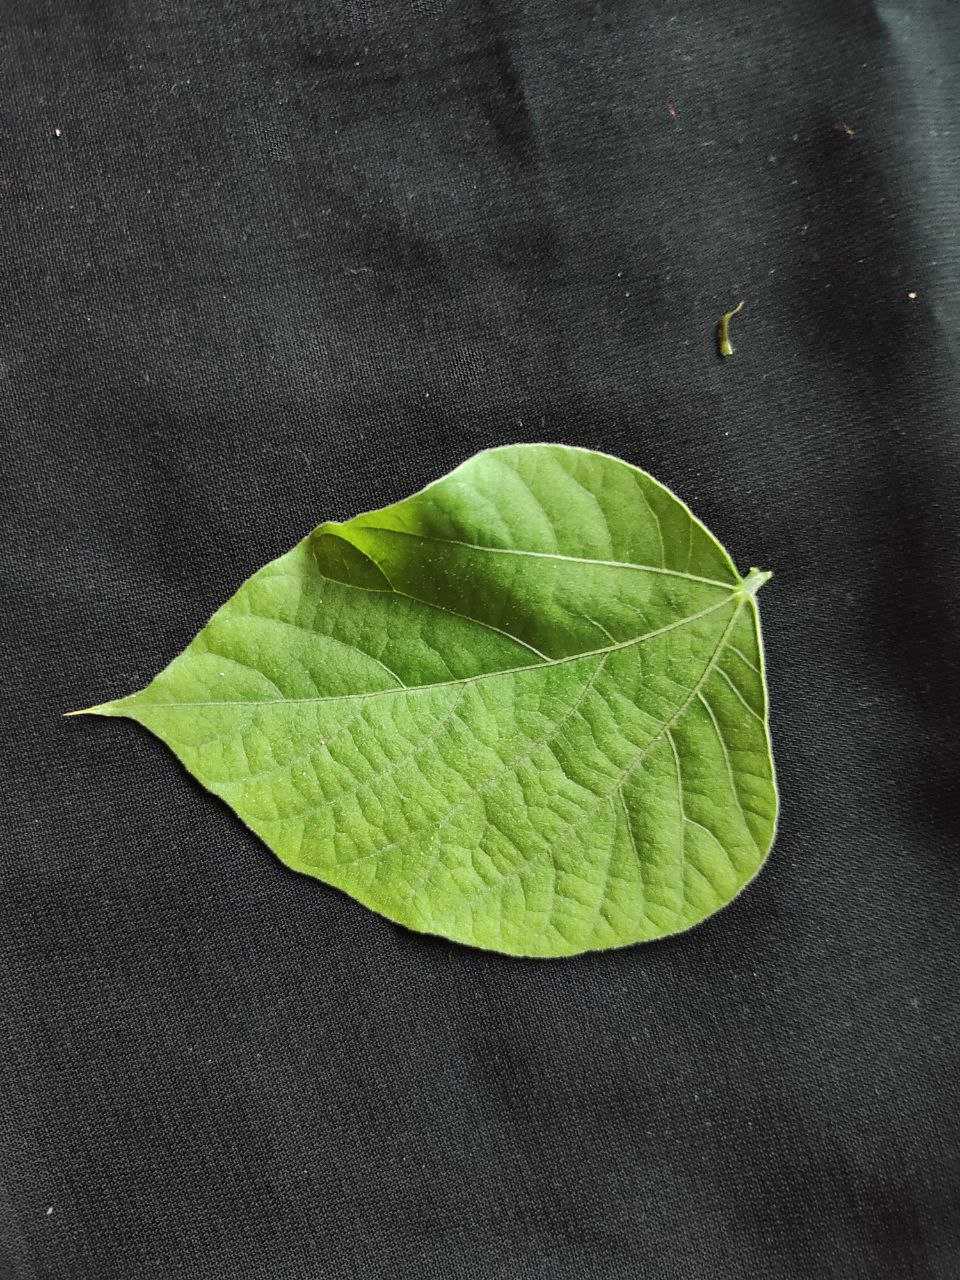
Crop: bean
Leaf condition: Fresh Leaf